The Union Signal

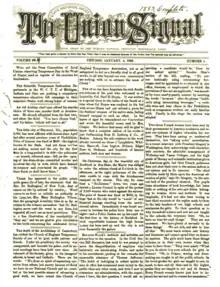
"The Union Signal" (January 4, 1883)

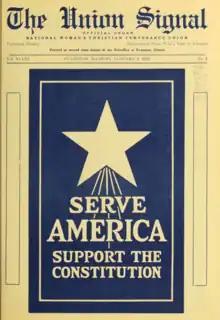
January 5, 1922

The Union Signal (formerly, The Woman's Temperance Union and Our Union) is a defunct American newspaper. It was the organ of the National Woman's Christian Temperance Union (National WCTU), at one time, the largest women's organization in the United States.